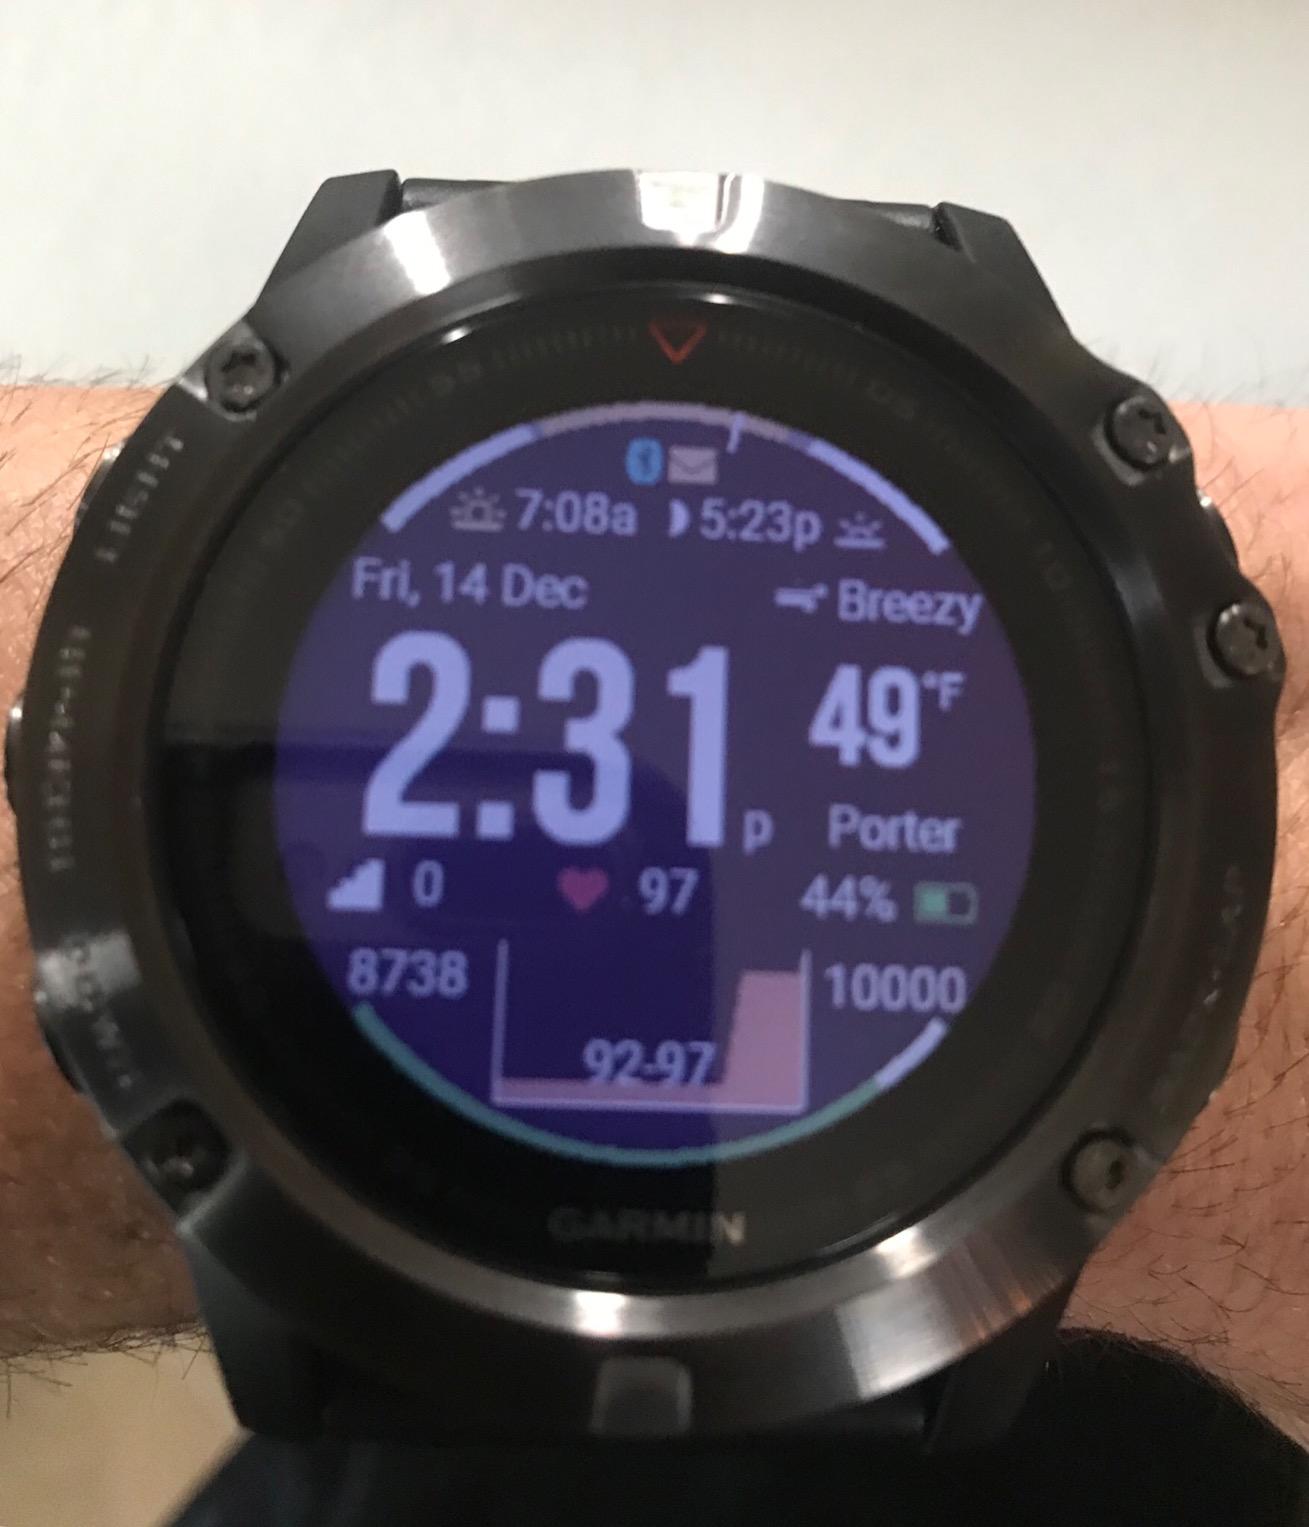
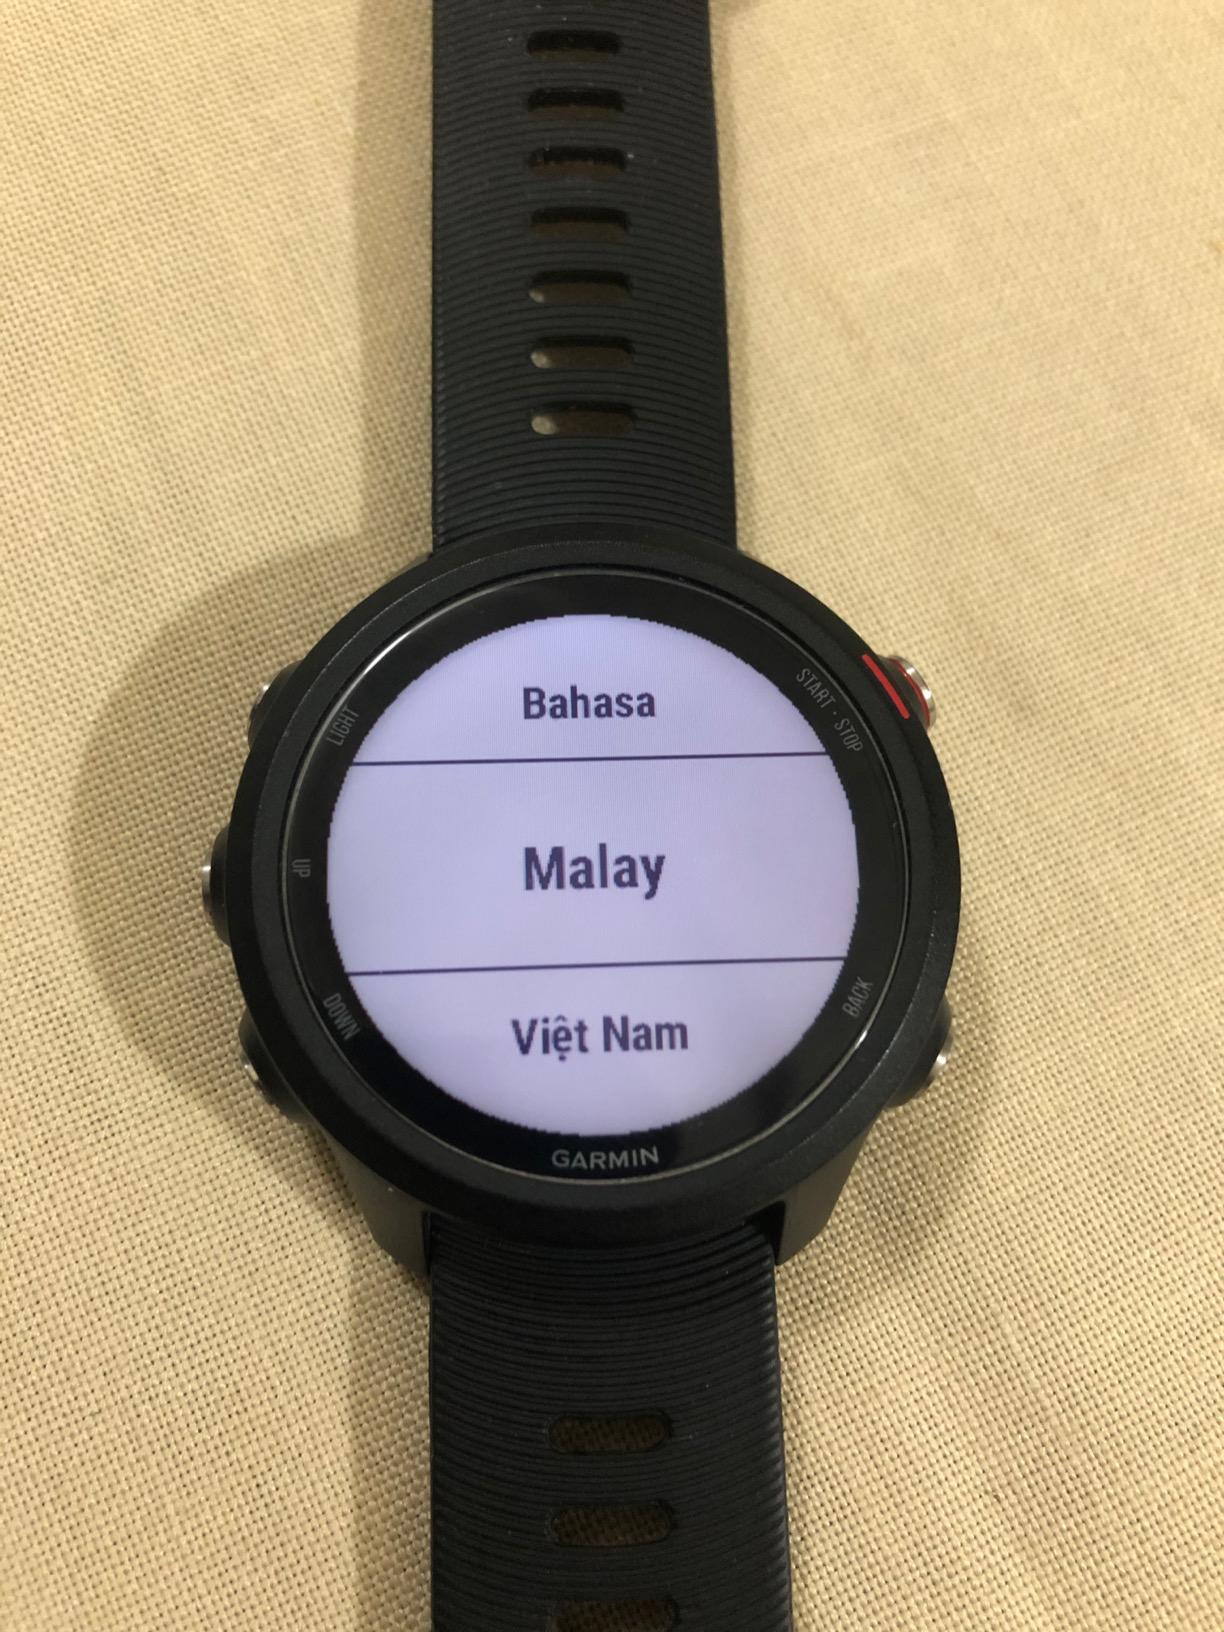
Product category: smartwatch
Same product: no